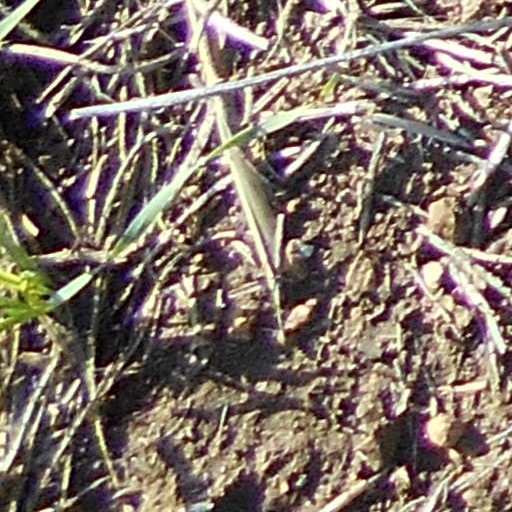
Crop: wheat